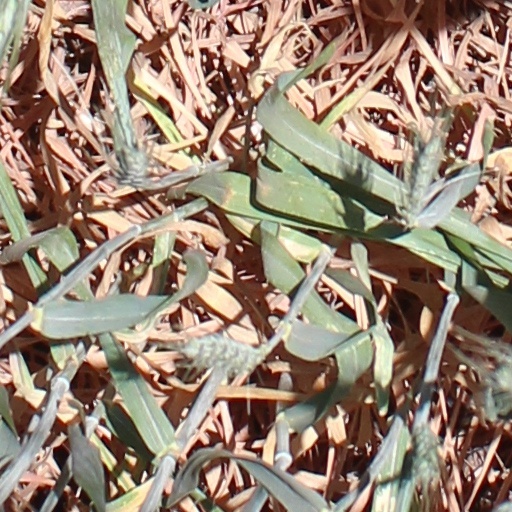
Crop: wheat